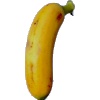
Label: banana_lady_finger